Cornish cuisine

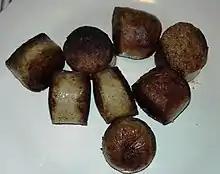
A hog's pudding, fried and ready to eat

One infamous local fish dish is stargazy pie, a fish-based pie in which the heads of the fish stick through the piecrust, as though "star-gazing". The pie is cooked as part of traditional celebrations for Tom Bawcock's Eve.